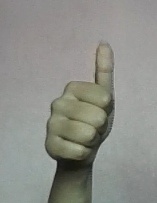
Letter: aleff